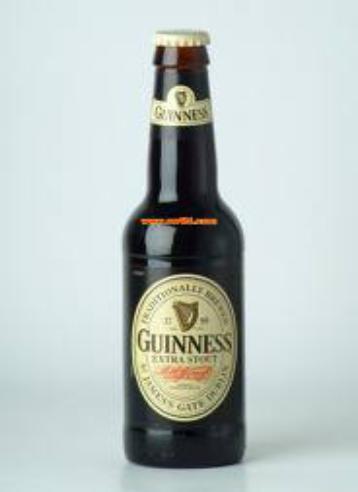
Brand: GUINNESS
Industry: Food